Joan Darling

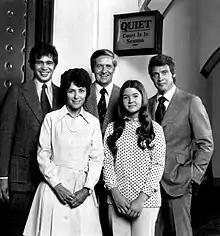
Cast of "Owen Marshall, Counselor at Law" (1973). Back, L-R: Reni Santoni, Arthur Hill, Lee Majors. Front: Joan Darling and Christine Matchett

Joan Darling (née Kugell; born April 14, 1935) is an American actress, film and television director and a dramatic arts instructor.